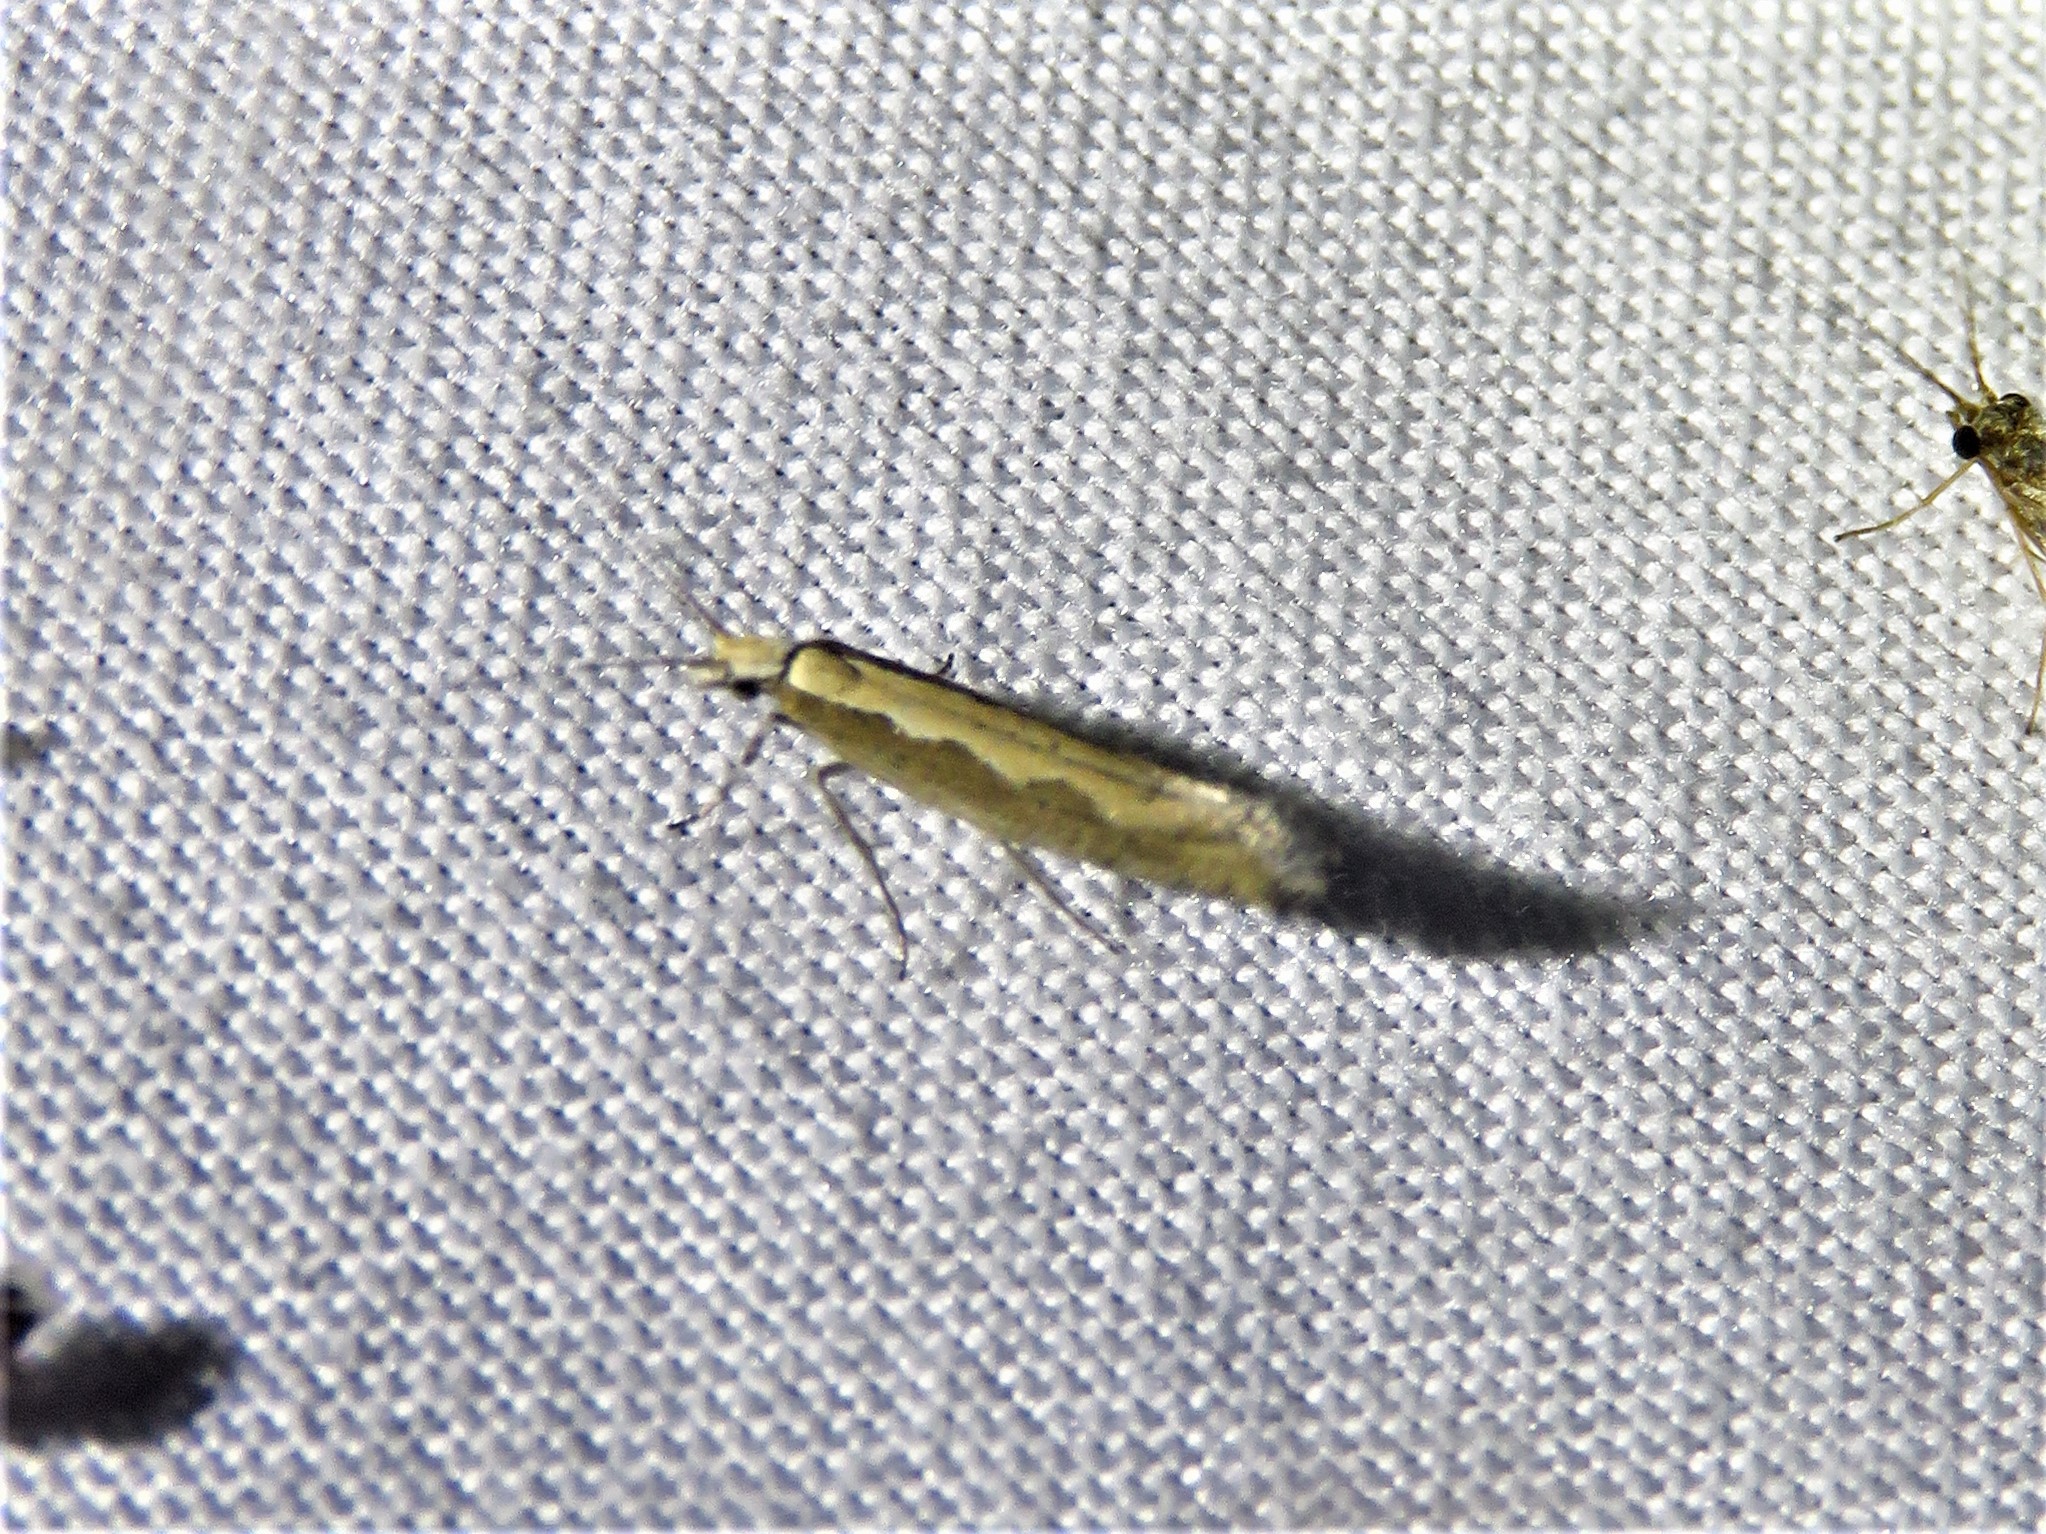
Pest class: diamondback_moth